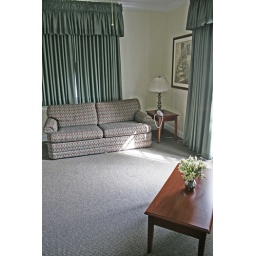
A suite in the Fisher House includes a bedroom with two double beds and a sitting area connected by a bathroom.